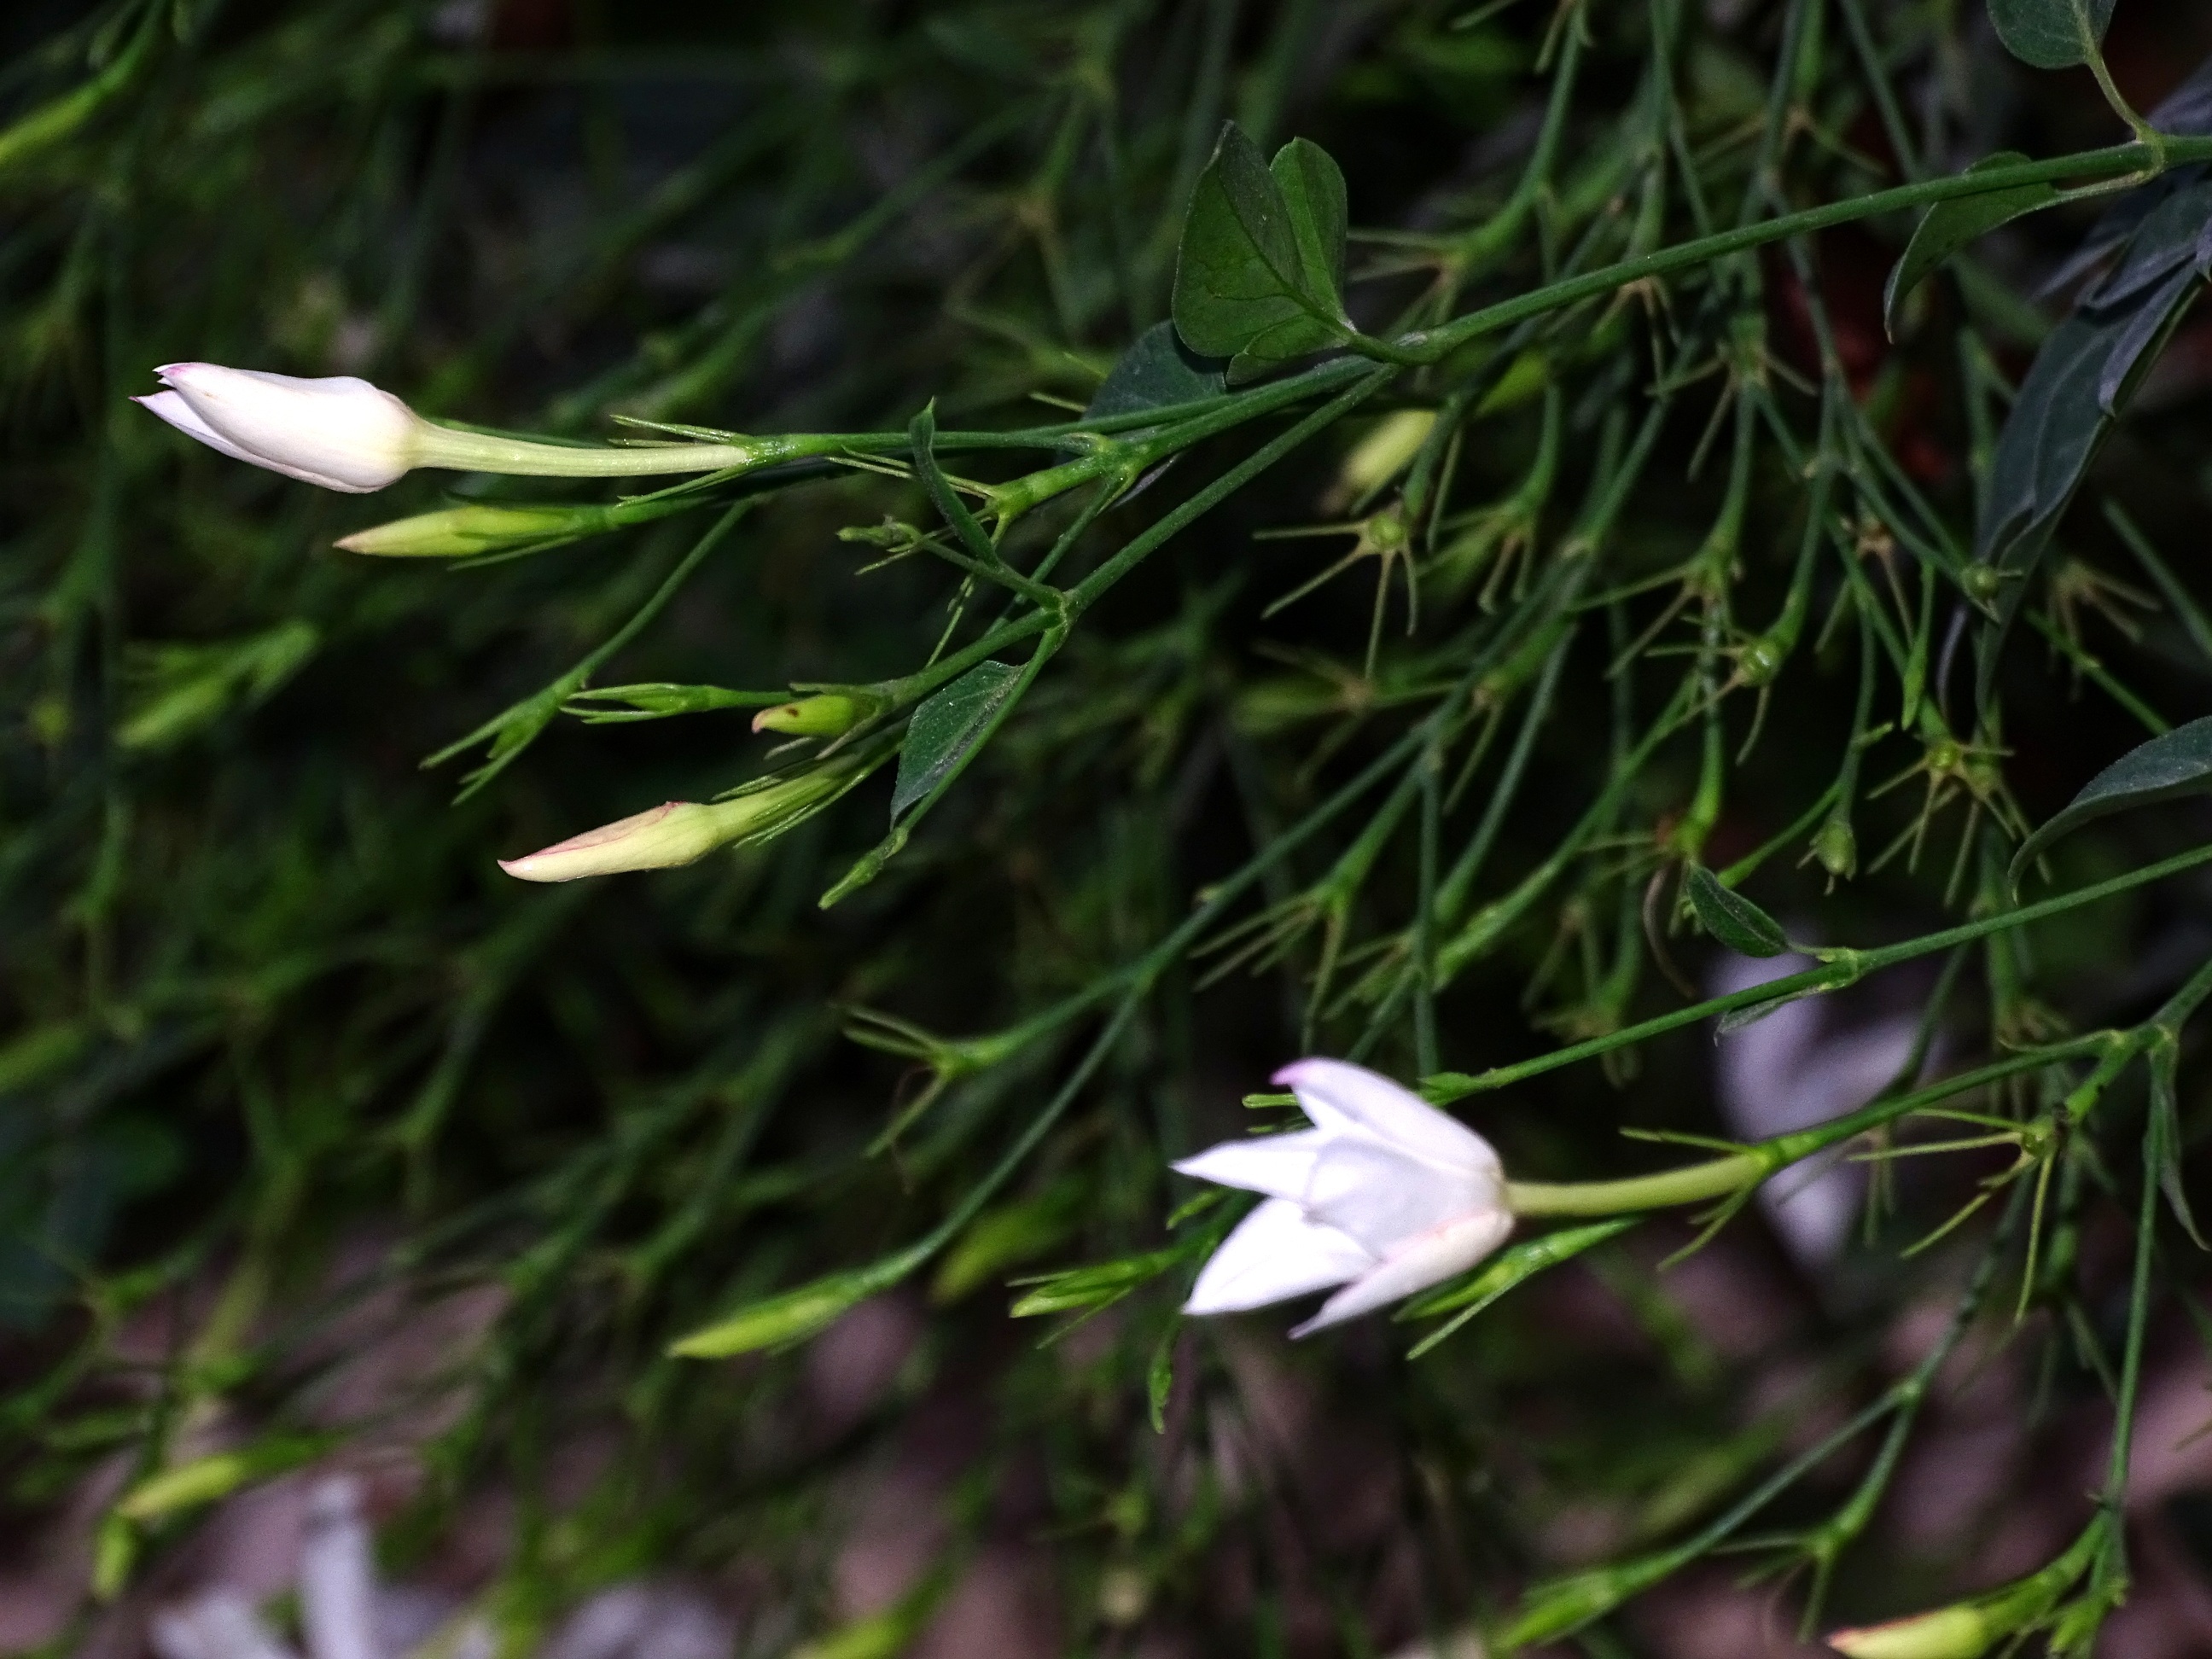
nature, grass, plant, white, lawn, meadow, leaf, flower, green, botany, garden, flora, wildflower, buds, jasmine, flowering plant, grass family, land plant